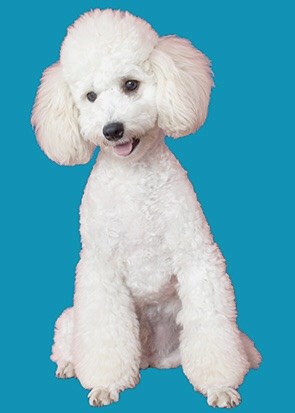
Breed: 2925-n000114-toy_poodle